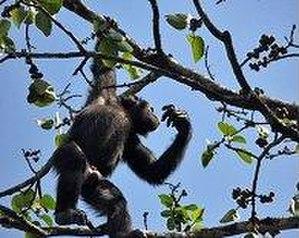
Cet article recense les sites inscrits sur la liste du patrimoine mondial par l'UNESCO situés en Afrique.
Cet article recense les sites inscrits au patrimoine mondial en Côte d'Ivoire.
La Convention du patrimoine national, menée par l'Organisation des Nations unies pour l’éducation, la science et la culture désigne, en 1972, tous les sites du patrimoine mondial. D'après l'article 11.4 de la convention, l'UNESCO, ainsi que le Comité du patrimoine mondial, peuvent citer chaque lieu dans lequel des opérations majeures doivent être effectuées sur une Liste du patrimoine mondial en péril. Cette liste a été conçue pour informer la communauté internationale des conditions menaçant les caractéristiques mêmes qui ont permis l'inscription d'un bien et pour encourager des mesures correctives.